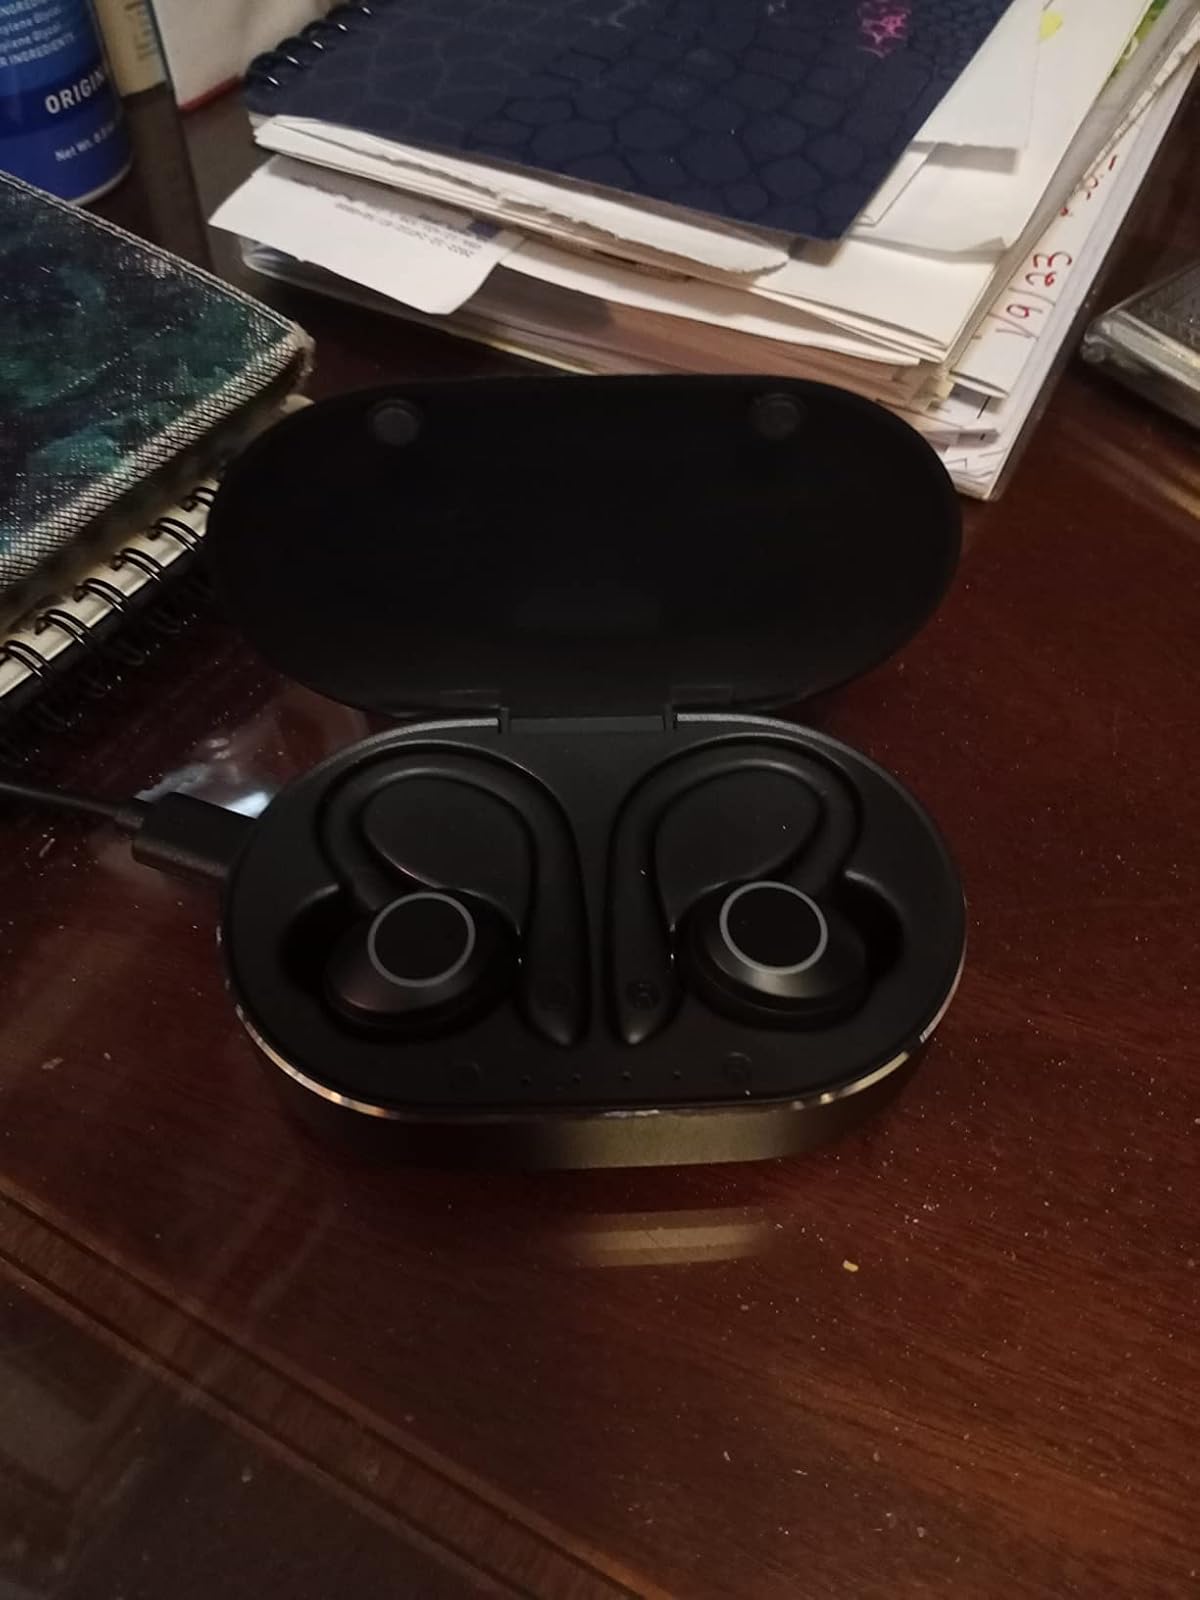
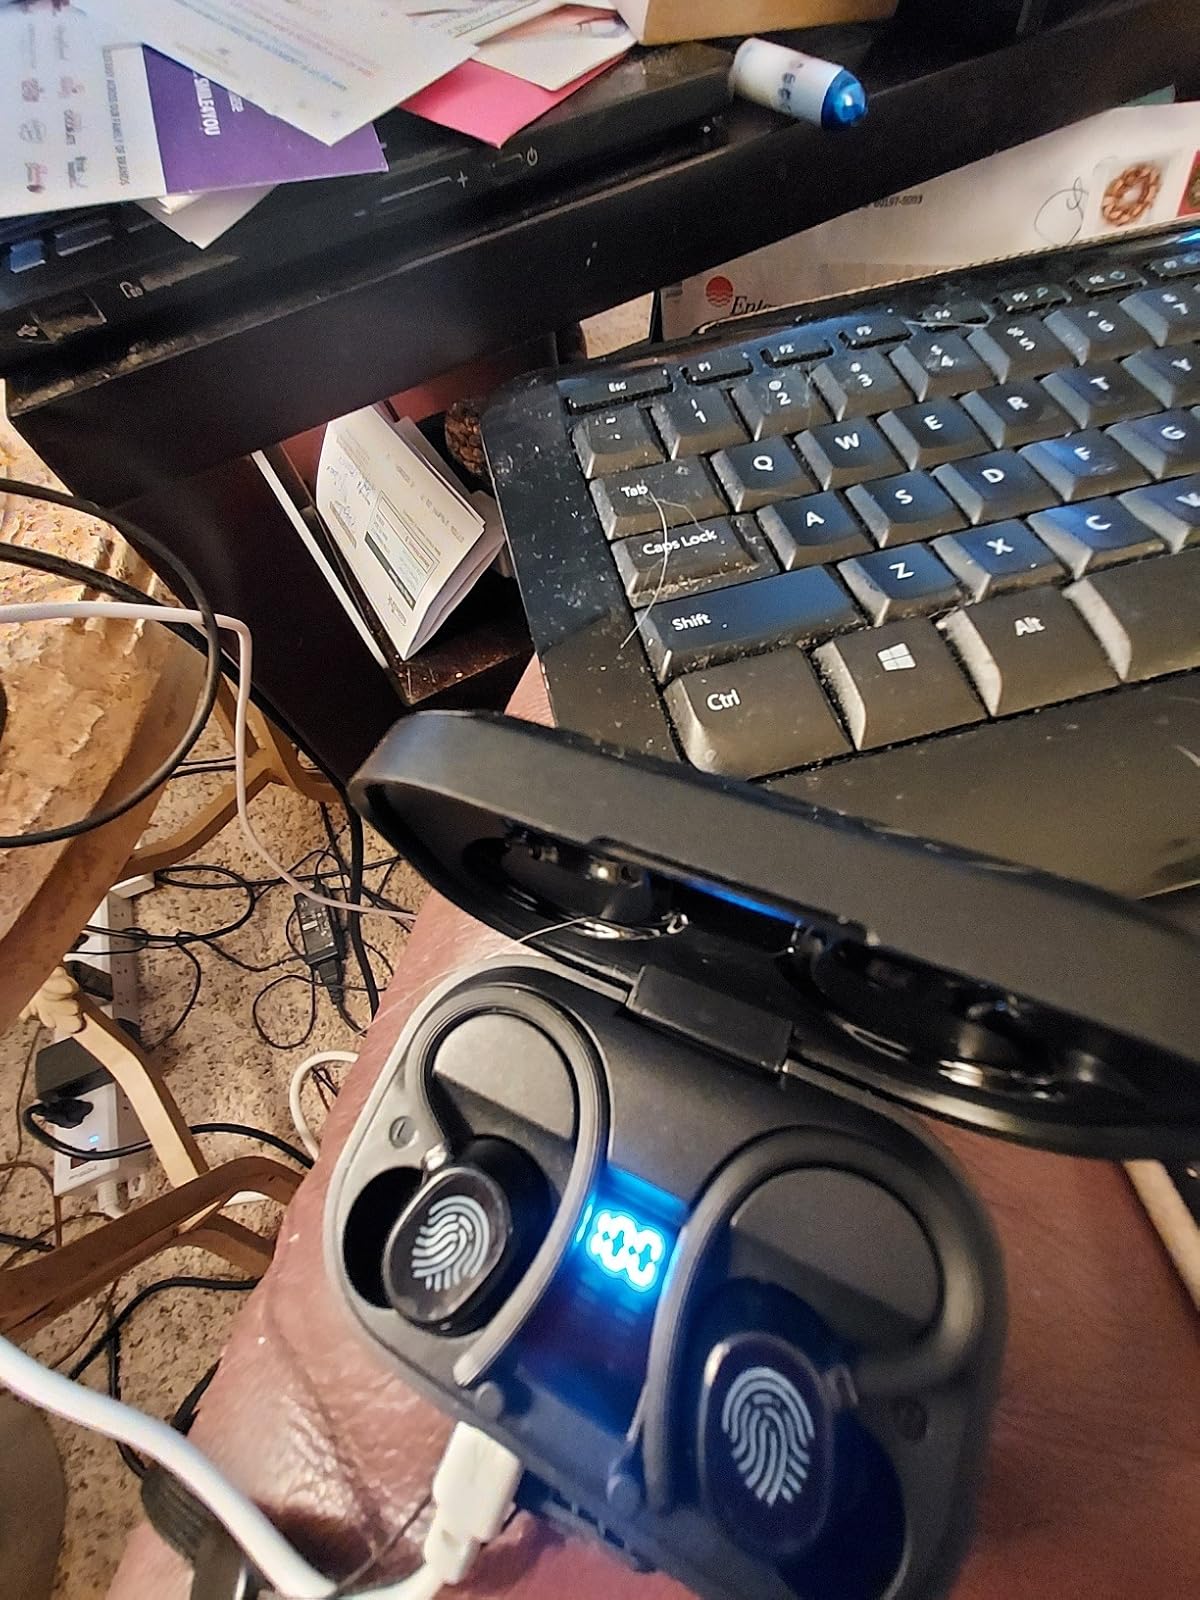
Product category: earbuds
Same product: no